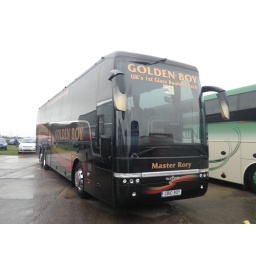
Duxford, Showbus, 26 September 2010. The First glass roofed coach in the UK!